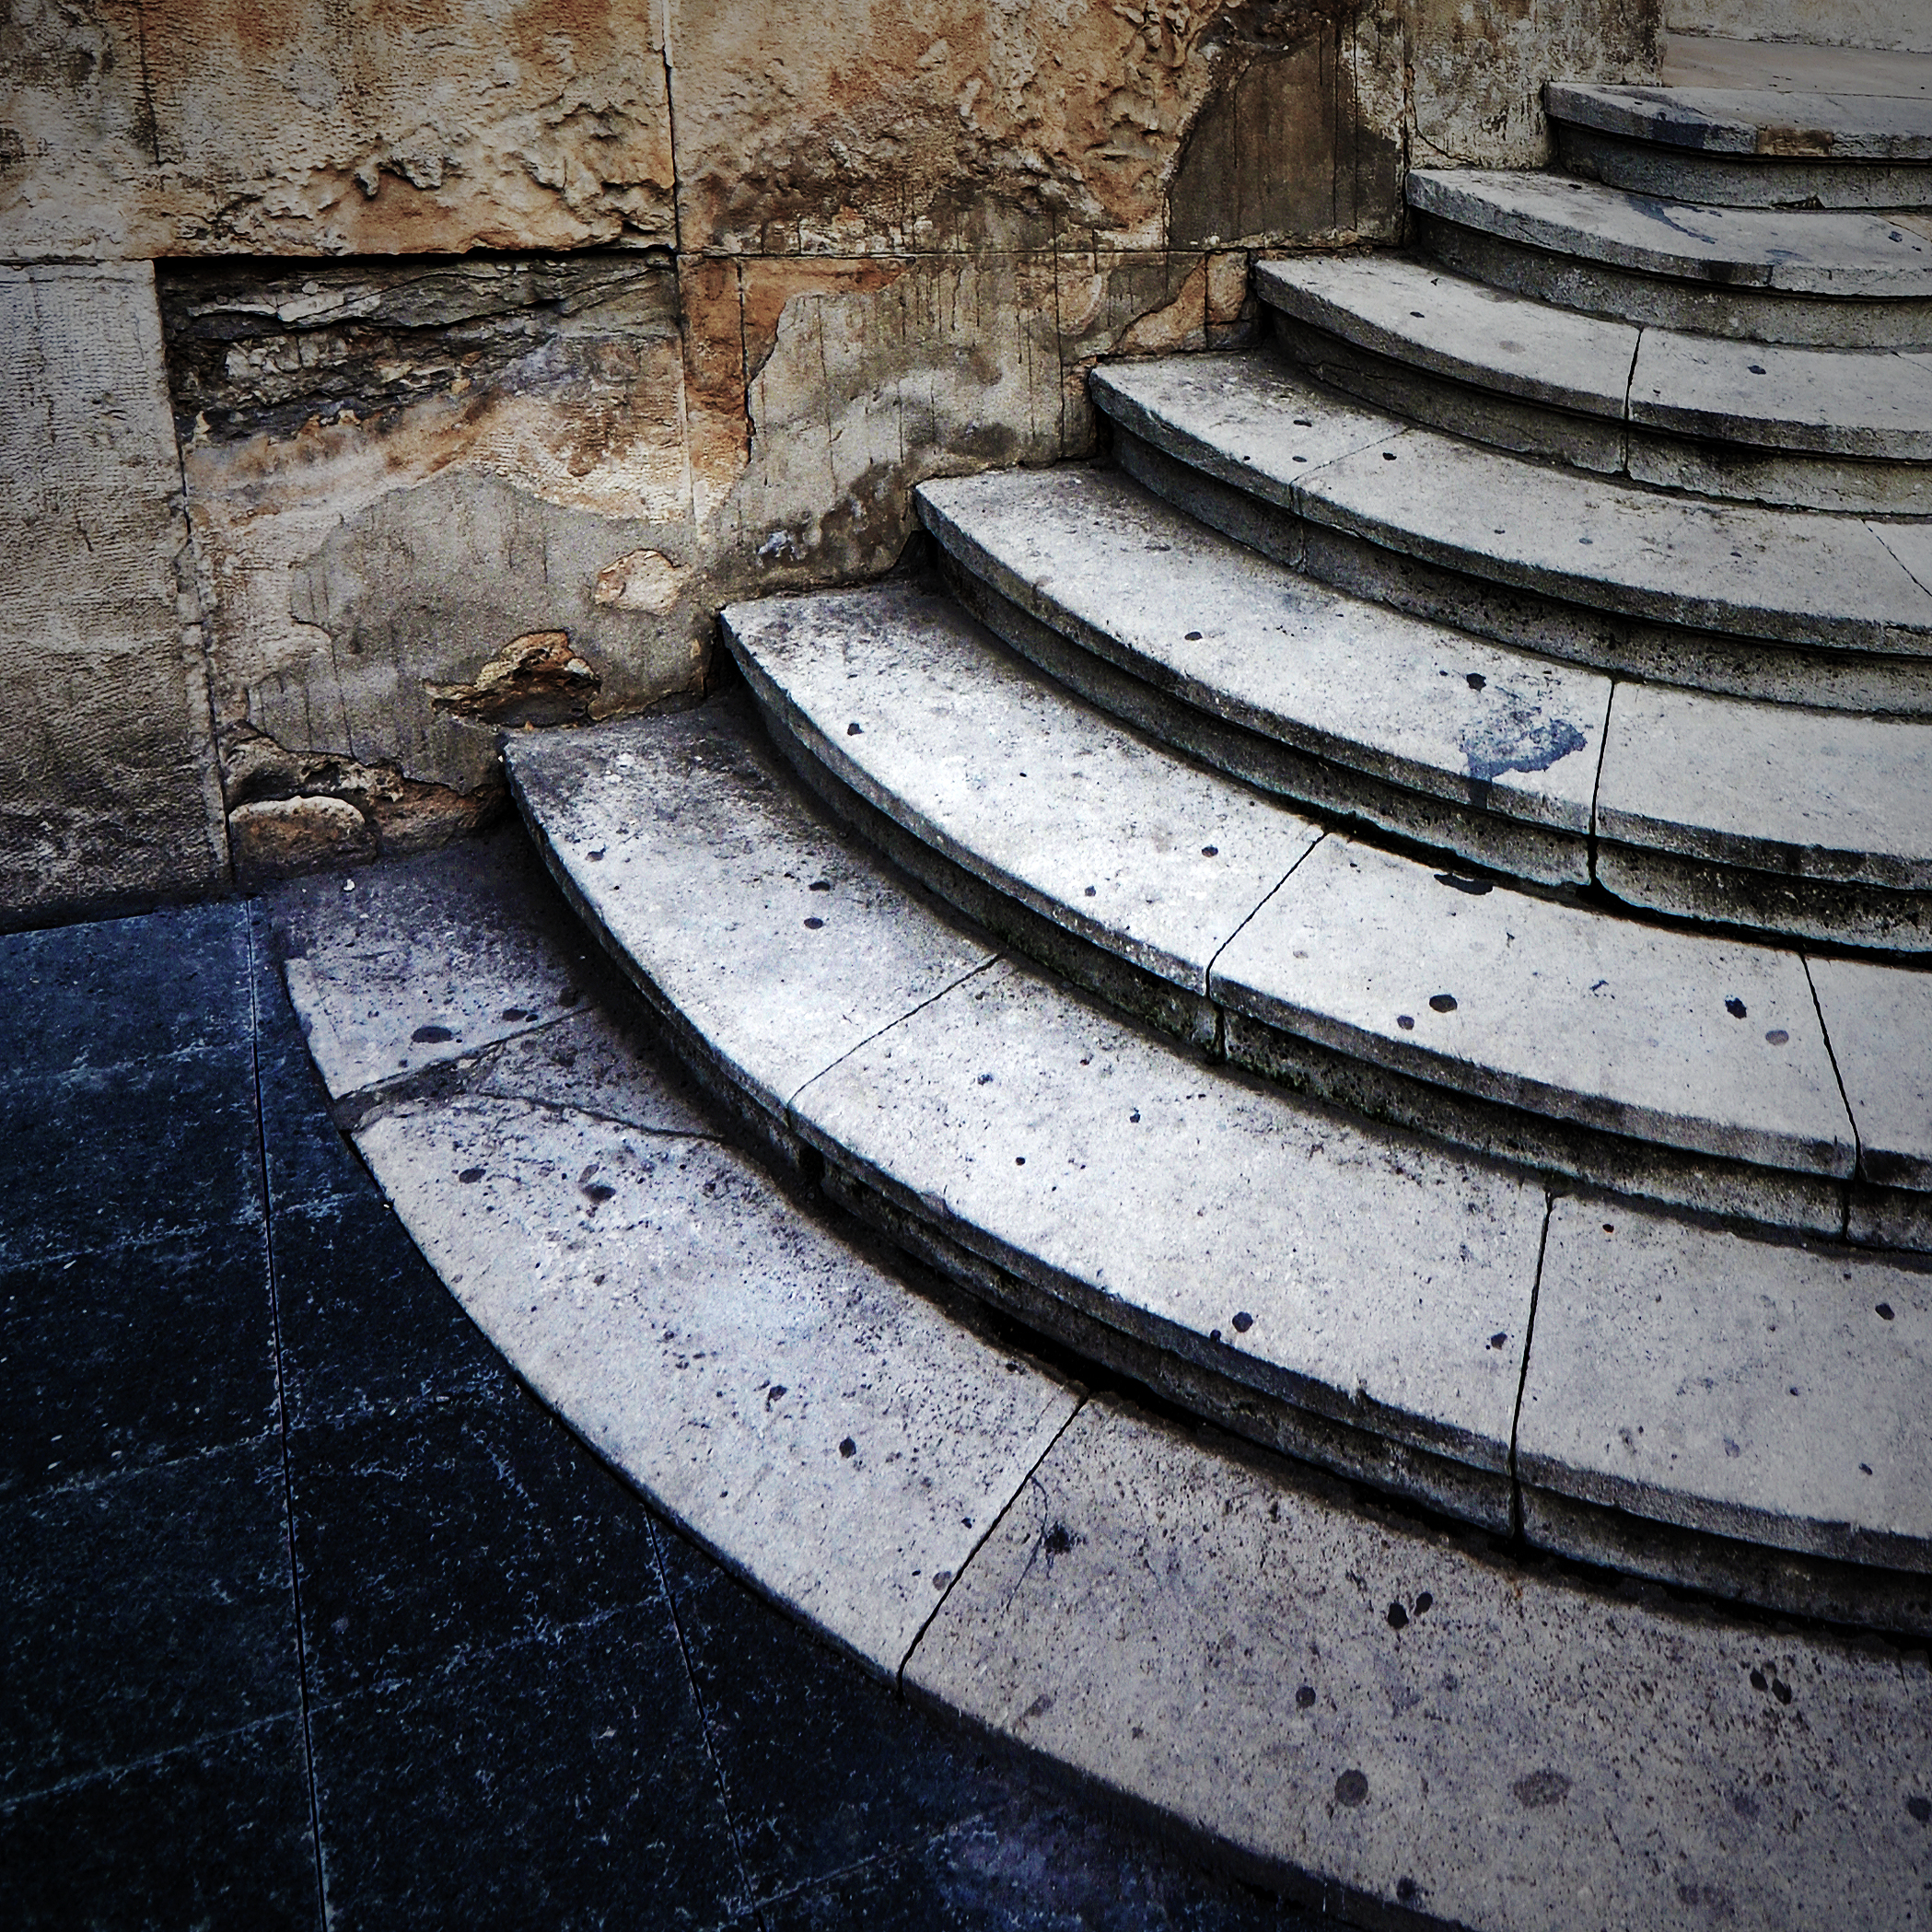
architecture, wood, track, photography, floor, number, wall, stone, steps, asphalt, monument, photo, line, reflection, museum, soil, circle, photos, national, de, fotografie, history, detail, shape, romania, bucharest, arhitectura, romanian, patrimoniu, istorie, piatra, bucuresti, muzeul, detaliu, palatul, romaniei, caleavictoriei, trepte, muzeuldeistorie, potelor, lmibiima19843, flooring, road surface